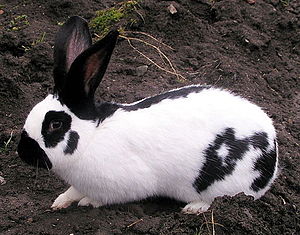
Tysk kæmpescheke
Tysk kæmpescheke er en fransk kaninrace. Den kan blive omkring 8 kg tung.